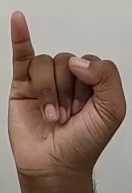
ASL sign: I